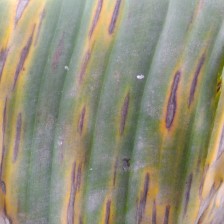
Label: sigatoka